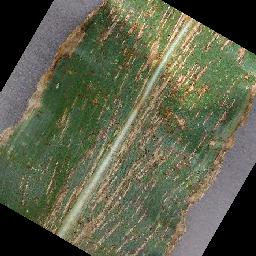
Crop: corn
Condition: (maize)_cercospora_spot_gray_spot